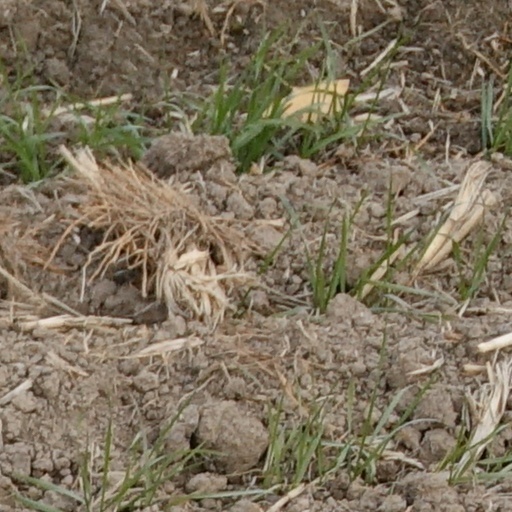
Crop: wheat